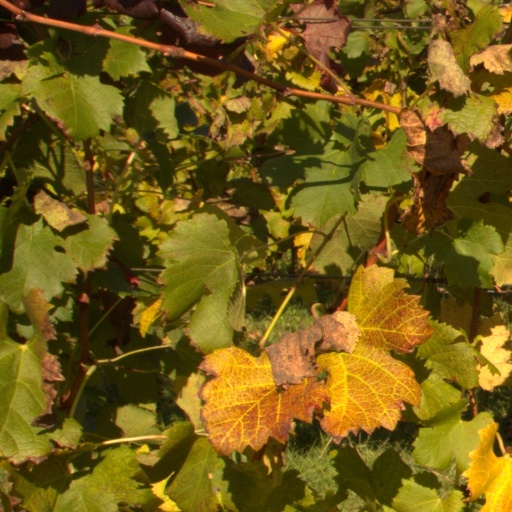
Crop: grape